Prue Barron

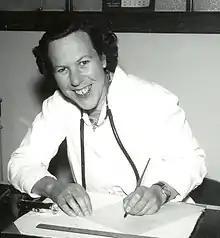

Prudence Barron MBE FRCSE (16 September 1917 – 10 October 2014) was a British surgeon at the Royal Hospital for Sick Children, Edinburgh and geriatrician.